Taipei Metro C301

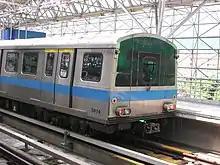
Train set 014 on the Xinbeitou branch line before 2006.

In the initial period of operations, the C301 operated on - and - routes via and . Following the opening of the new station in 2012, the Beitou-Nanshijiao route was amended to become Beitou- route and the use of the C301 on the Zhonghe Line was discontinued; this route was again modified with the opening of the Xinyi Line and instead terminated at and C301 trains stopped terminating at Taipower Building. Trainsets 001/002 and 011/012 performed the final departures on the Beitou-Nanshijiao route and trainsets 007/008 and 019/020 performed the final departures on the Beitou-Taipower Building route.